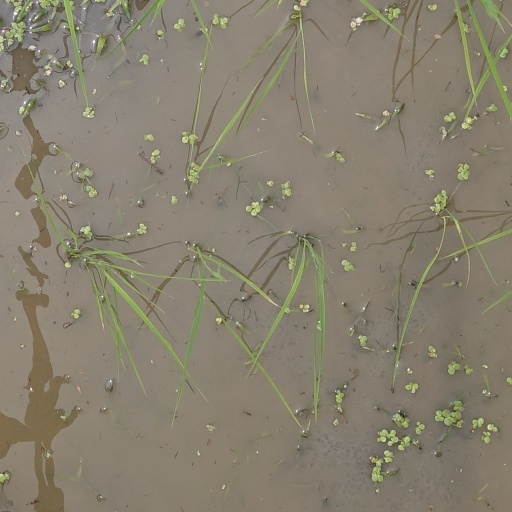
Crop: rice